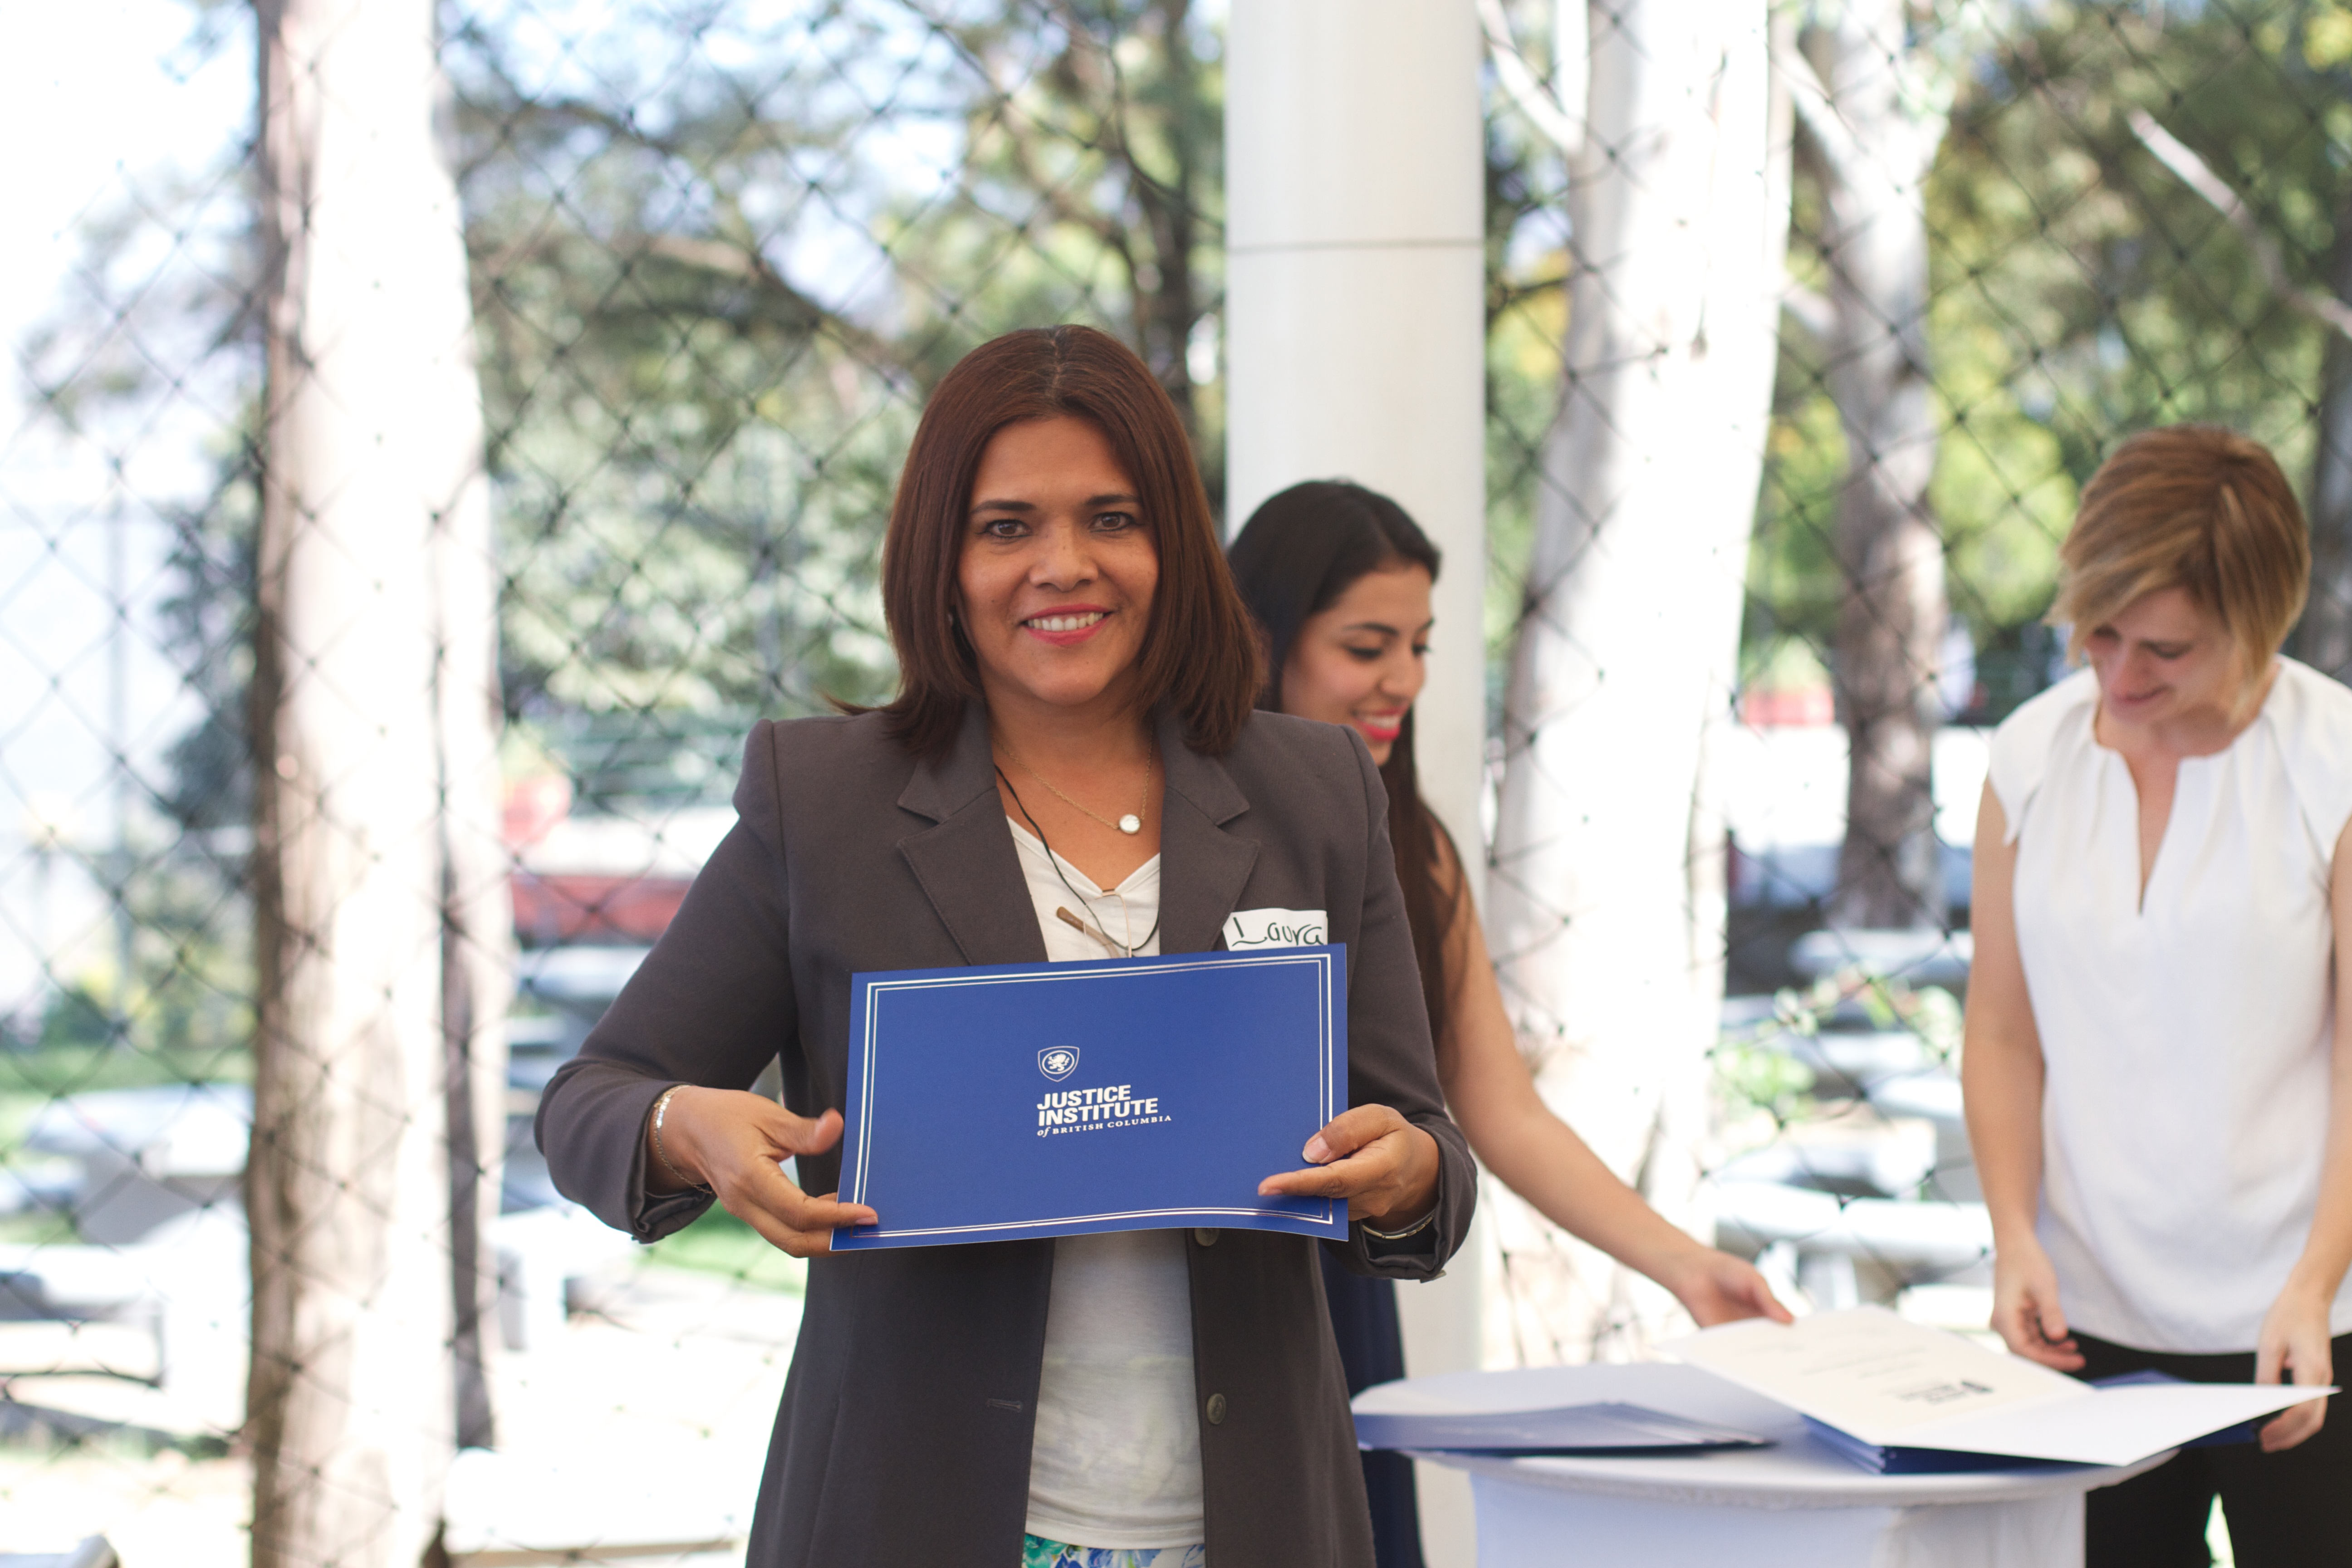
person, community, student, udgagora